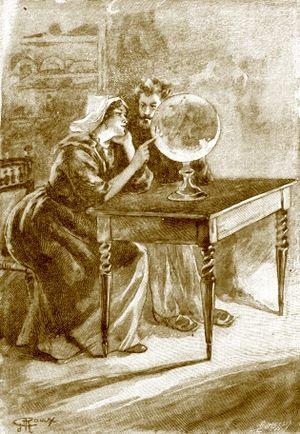
Jules Verne ""Mirifiques Aventures de Maître Antifer"" (1894), dessins par George Roux. This file was uploaded with Commonist."